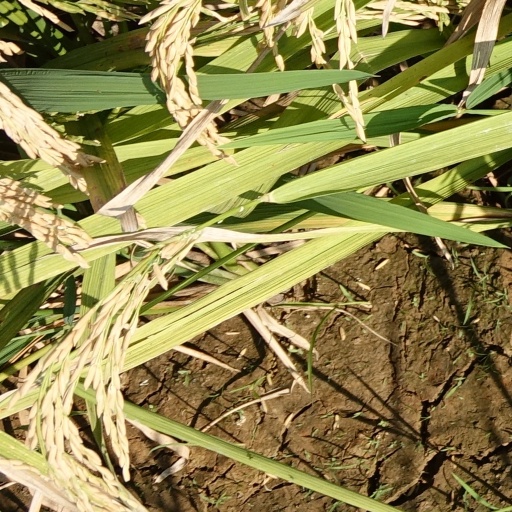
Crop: rice